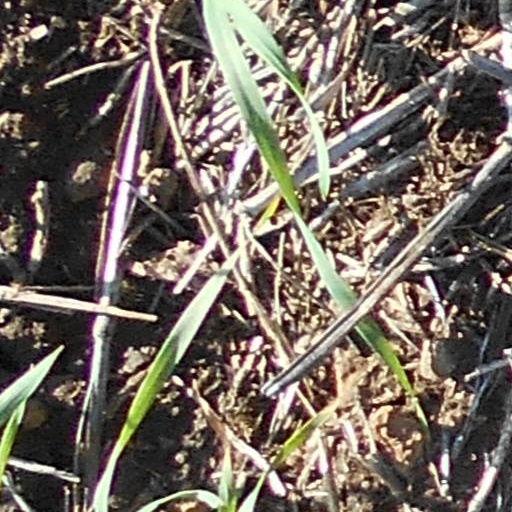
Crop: wheat